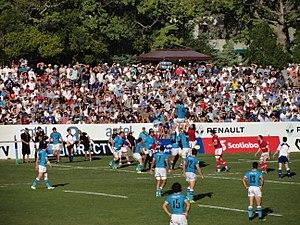
Les qualifications pour la Coupe du monde de rugby à XV 2019 mettent aux prises des équipes nationales de rugby à XV afin de qualifier huit formations qui disputeront la phase finale avec les douze équipes qualifiées d’office.
Les qualifications de la zone Amériques pour la Coupe du monde de rugby à XV 2019 opposent différentes nations sur plusieurs tours de compétition du 5 mars 2016 au mars 2017. Le Canada et les États-Unis s'opposent directement en match aller-retour pour la place Amériques 1. Le perdant participe à une rencontre de play-off contre le vainqueur de Sudamérica A pour déterminer le qualifié Amériques 2 : le finaliste de ce match joue un barrage contre une équipe de la zone Asie. La phase de qualification débute par deux tournois régionaux, aux Caraïbes et en Amérique du Sud.
La saison 2017-2018 de l'Union sportive dacquoise est la quatorzième saison du club landais en seconde division du championnat de France, la neuvième consécutive depuis son retour au sein de l'antichambre de l'élite du rugby à XV français.